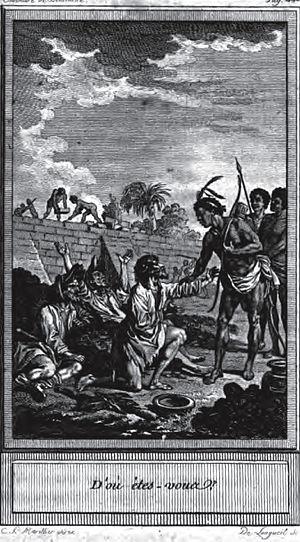
Alain-René Lesage ou Le Sage, né à Sarzeau le 8 mai 1668 et mort à Boulogne-sur-Mer le 17 novembre 1747, est un romancier et auteur dramatique français surtout connu comme étant l'auteur du roman picaresque Histoire de Gil Blas de Santillane.
L’Histoire de Gil Blas de Santillane est un roman d'inspiration picaresque de l'écrivain français Alain-René Lesage. La publication commença en 1715 avec la sortie des livres I à VI. Puis elle se poursuivit en 1724 et se termina en 1735. Ce roman est composé de douze livres qui sont subdivisés en chapitres. L'inspiration antique marque l'oeuvre jusqu'à son découpage en douze livres qui rappelle les douze chants de l'Enéide. Lesage joue avec les références antiques et picaresques qu'il détourne. L'Histoire de Gil Blas de Santillane n'est pas un roman picaresque puisque le personnage éponyme monte au fur et à mesure l'échelle sociale contrairement au picaro. Le picaro souhaite atteindre la richesse et la noblesse vainement tandis que Gil Blas devient riche et il obtient ses lettres de noblesse. La dimension religieuse est présente dans l'oeuvre puisque Ambroise de Lamela et don Raphaël, deux brigands ayant joué des tours à Samuel Simon et ayant volé l'argent d'un couvent, seront punis par l'Inquisition sous les yeux de Gil Blas en XII, 1.